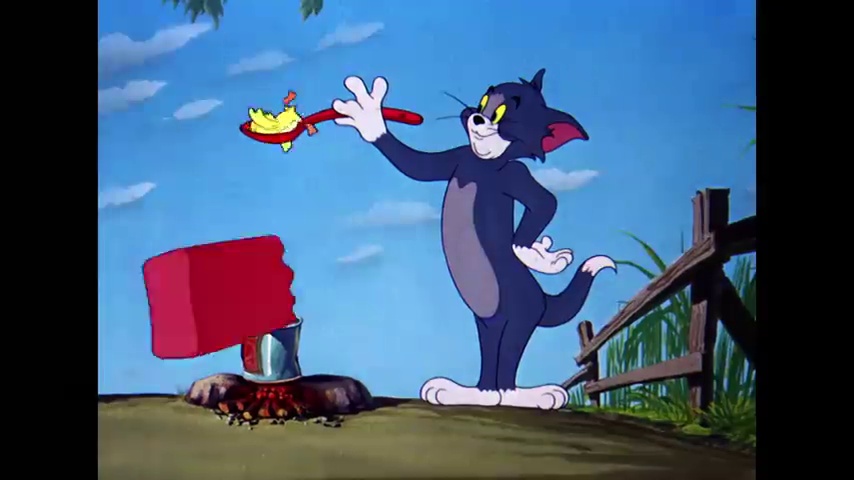
Portrait style: Cartoon Portrait